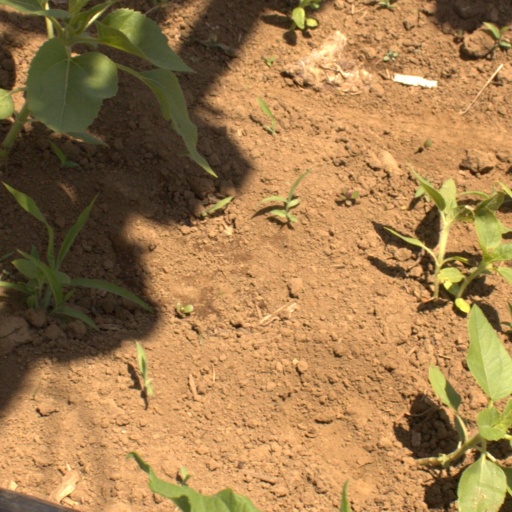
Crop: Jerusalem artichoke